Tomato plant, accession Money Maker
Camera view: vertical (180 deg); turntable rotation: 60 degrees
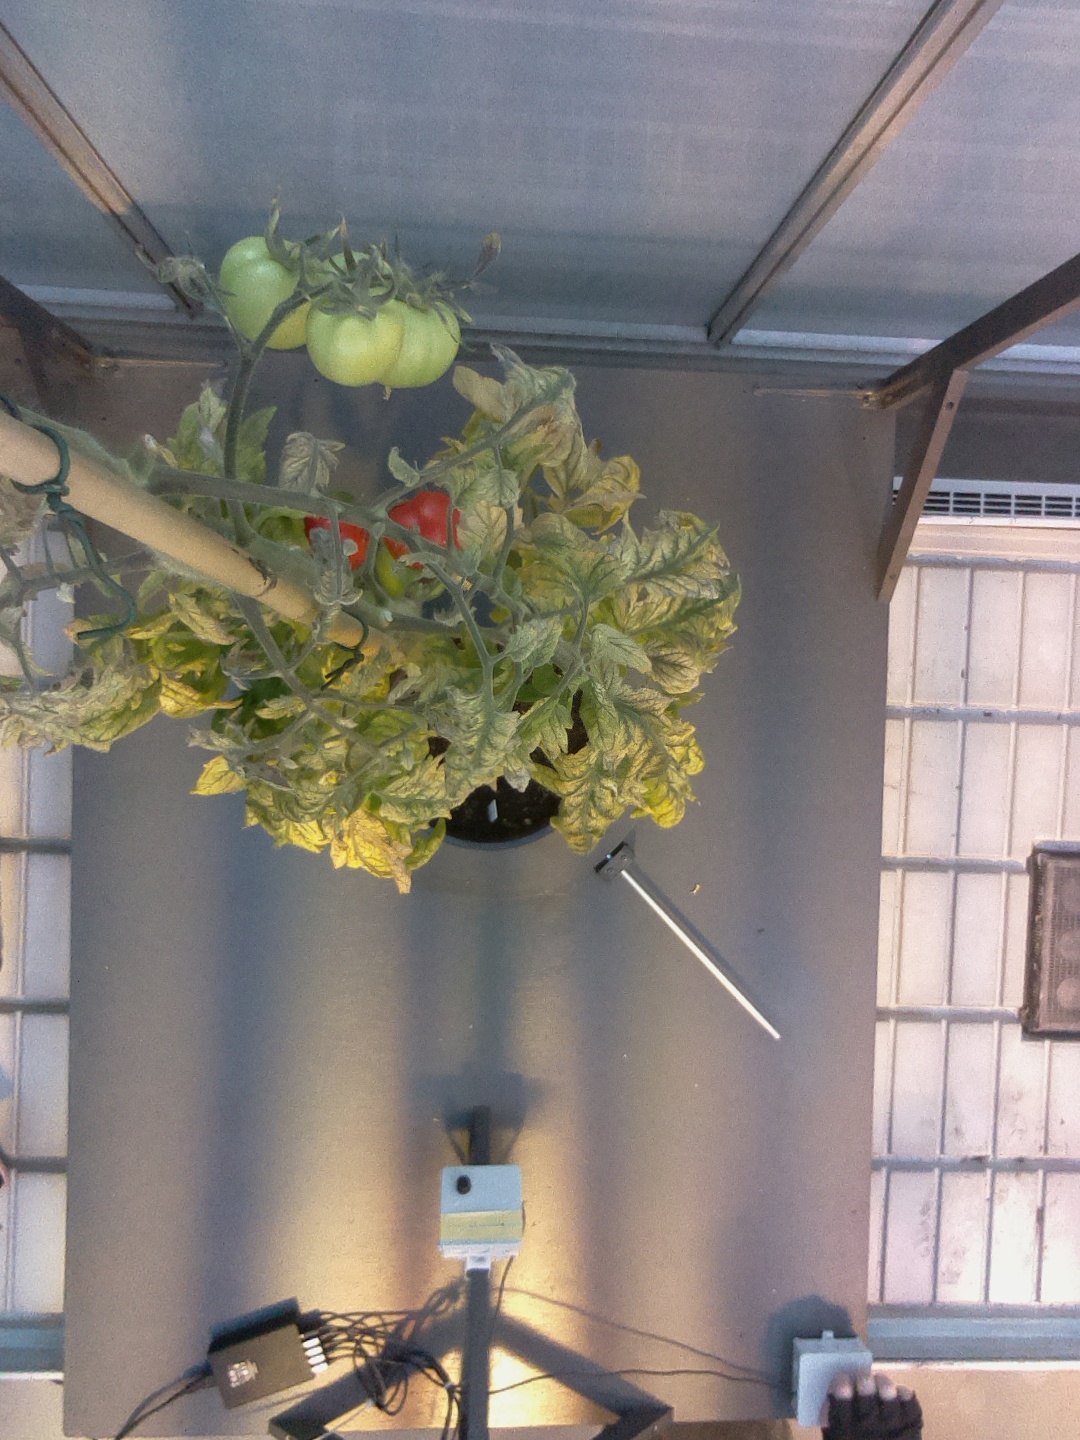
BBCH growth stage 82: 20%-30% of fruits show typical fully ripe color